Beekeeping

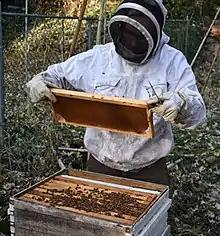
A beekeeper inspecting a hive frame from a Langstroth hive

In ancient Greece, in Crete and Mycenae, there existed a system of high-status apiculture that is evidenced by the finds of hives, smoking pots, honey extractors and other beekeeping paraphernalia in Knossos. Beekeeping was considered a highly valued industry controlled by beekeeping overseers—owners of gold rings depicting apiculture scenes rather than religious ones as they have been reinterpreted recently, contra Sir Arthur Evans.